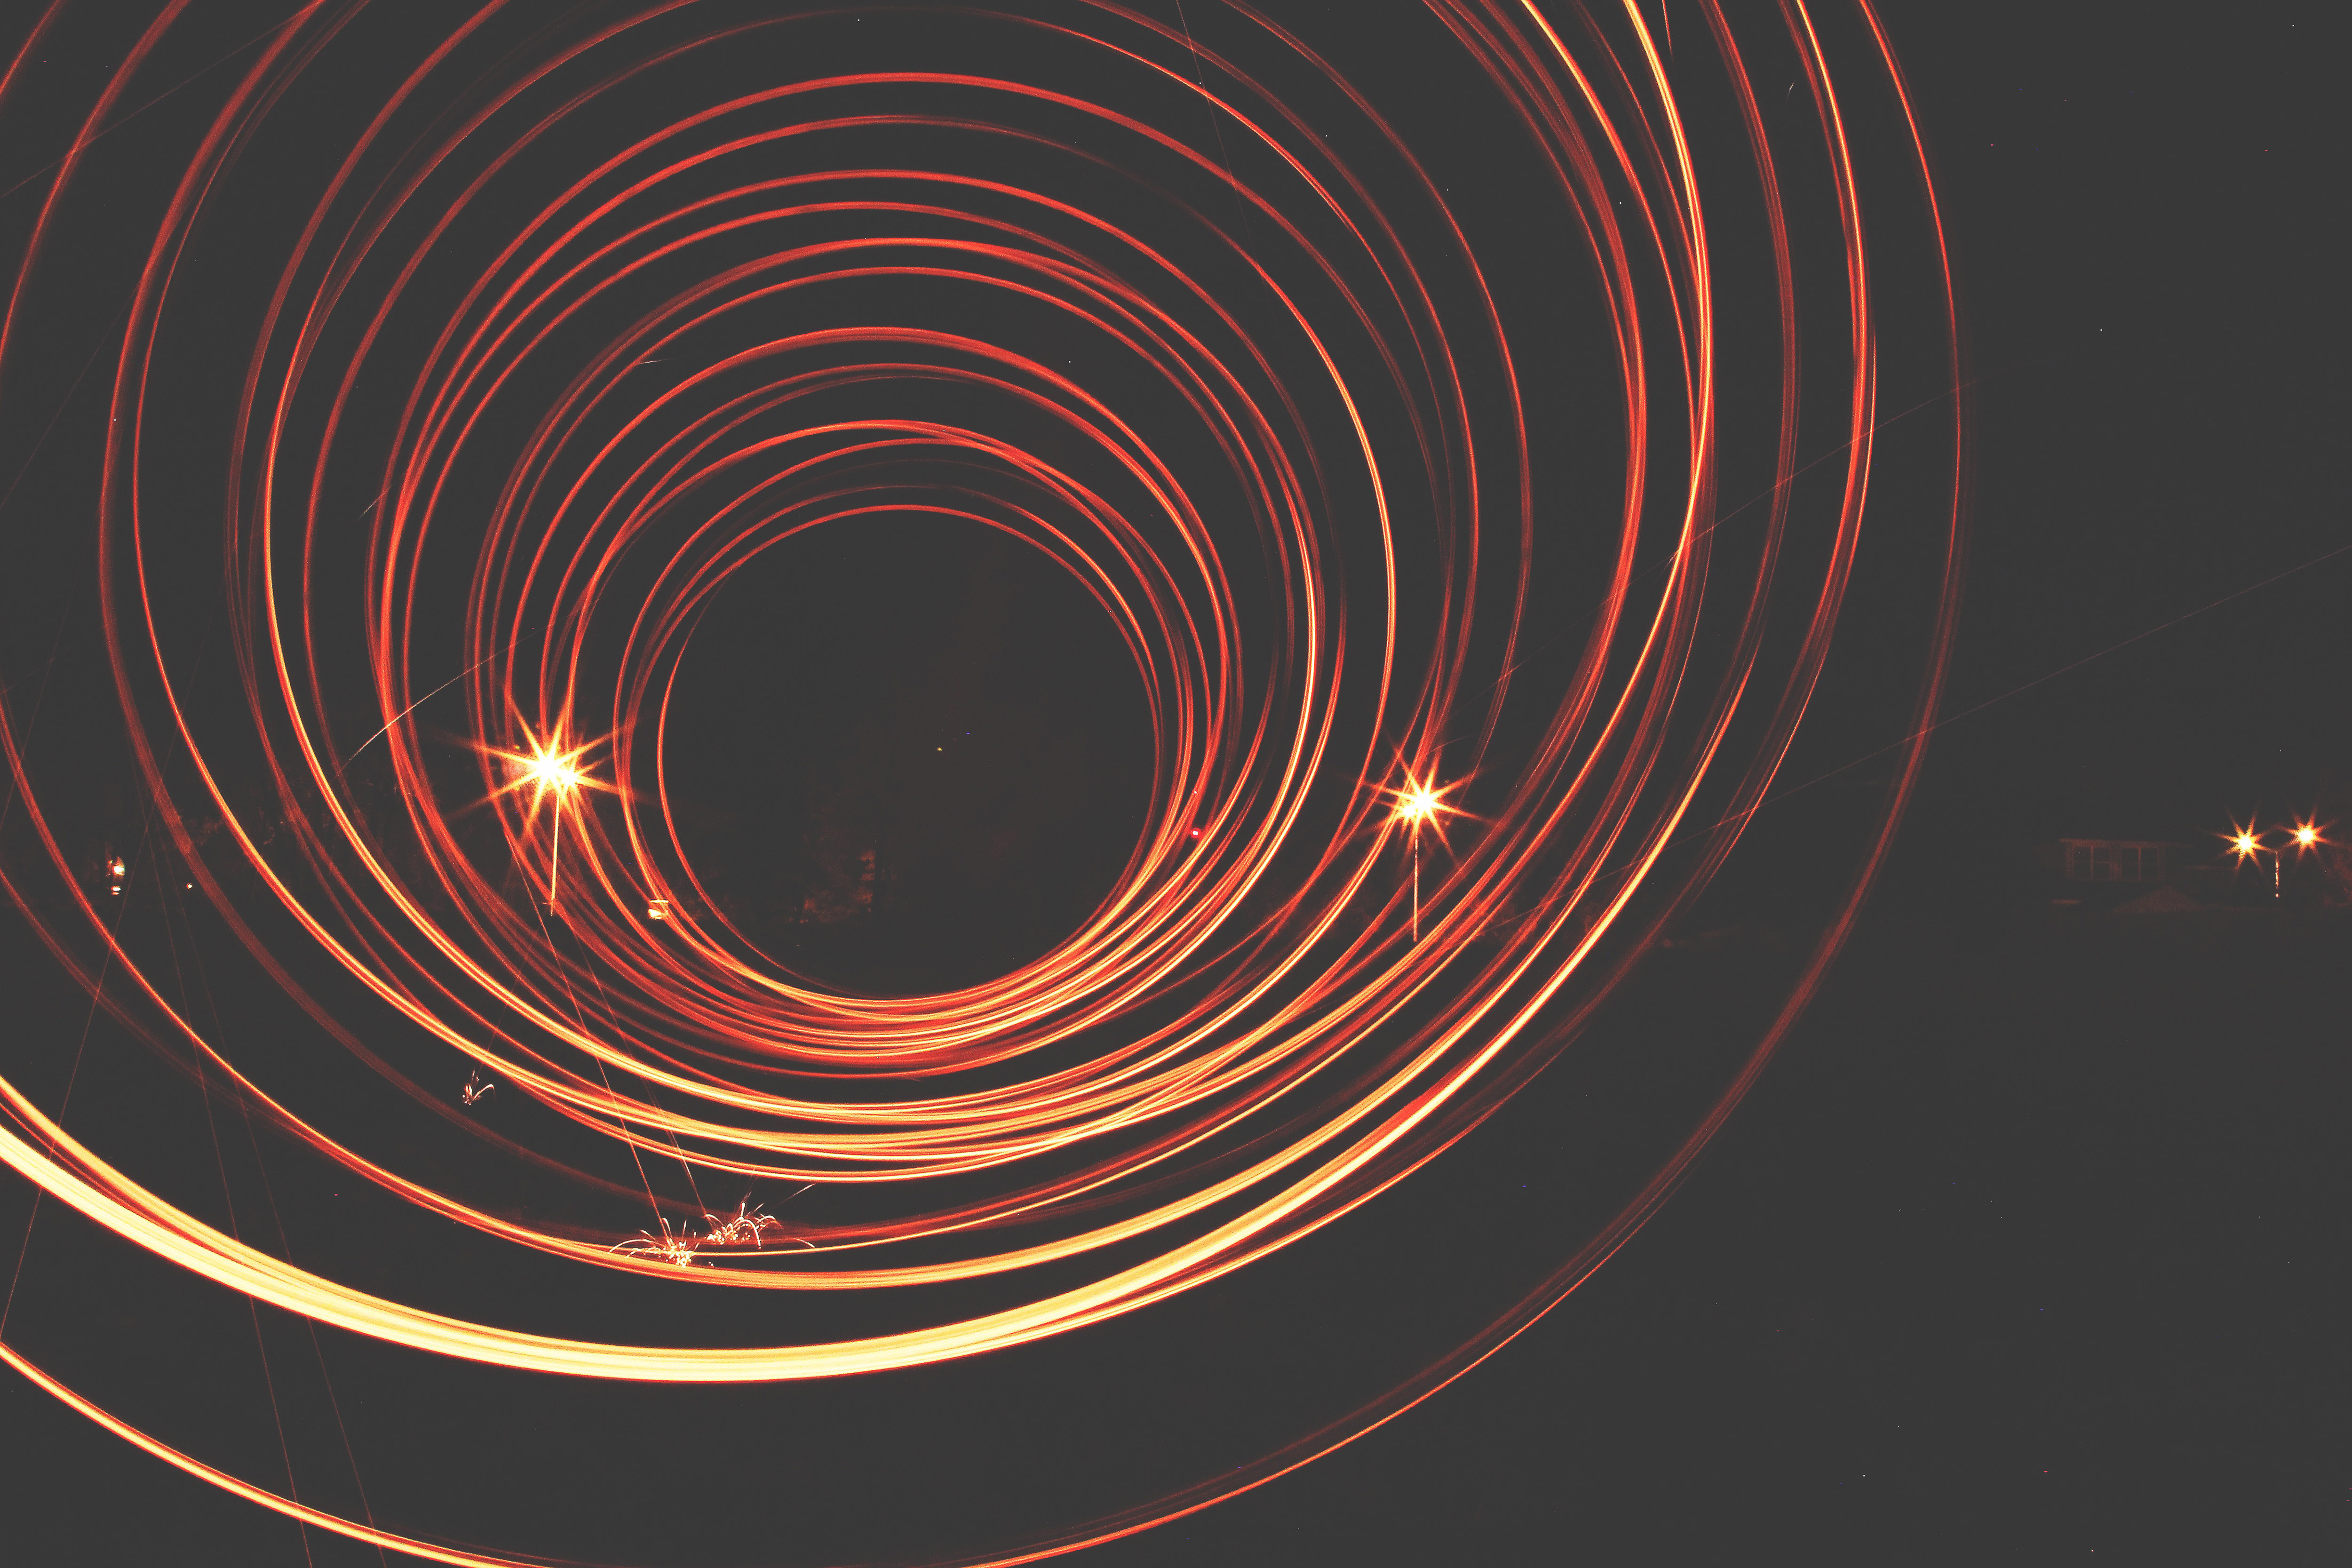
circle, vortex, spiral, graphics